Daniel Boone (1936 film)

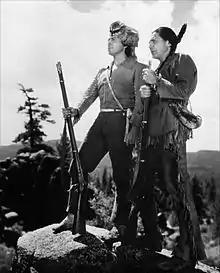
Film still

Daniel Boone is a 1936 American historical film directed by David Howard and starring George O'Brien, Heather Angel, and John Carradine.